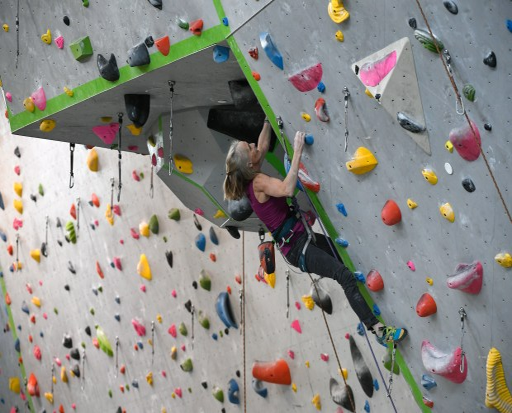
person makes her way up a climb .